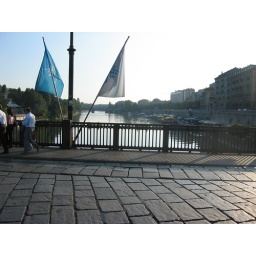
Bridge over the river Po. The street is named Via Po.